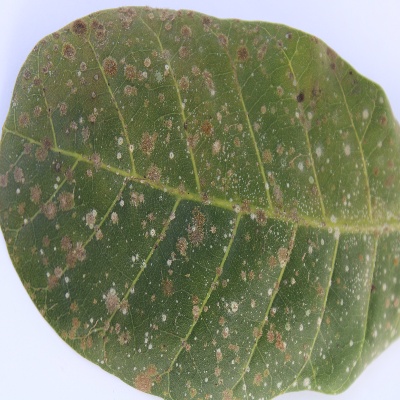
Crop: Cashew
Condition: red rust